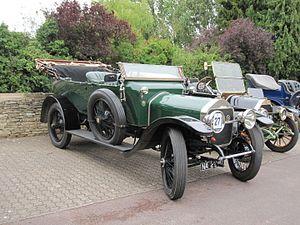
Wolseley Motors Limited fut un constructeur anglais de véhicules automobiles, fondé en 1901 par le fabricant d'armement Vickers, en collaboration avec l'industriel Herbert Austin. Au début, Wolseley mit en production une gamme complète d'automobiles, dominée par des voitures de luxe très prisées à la Belle Époque, jusqu'à la mort des frères Vickers, en 1915 et 1919. En 1921, dans sa plus forte expansion, Wolseley fabriqua plus de 12 000 voitures, s'affirmant comme le plus grand fabricant d'automobiles de Grande-Bretagne. Cependant, en 1927, le surdéveloppement de l'entreprise a conduit à sa mise sous séquestre, la faisant passer des mains de Vickers à celles de William Richard Morris, pour finir dans l'empire Morris Motor Company, puis dans British Motor Corporation et British Leyland, avant de voir son nom disparaître en 1975.